Palestine Festival of Literature

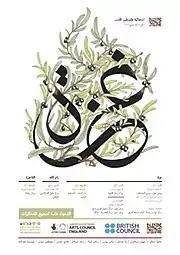
PalFest 2012 Poster: Gaza

The festival was founded in 2008 with the stated mission of affirming "the power of culture over the culture of power" and breaking what it considers a cultural siege against the West Bank. The festival's founding chair is the novelist and political commentator Ahdaf Soueif. Mahmoud Darwish sent a message to the inaugural festival in which he wrote: "Thank you dear friends for your noble solidarity, thank you for your courageous gesture to break the moral siege inflicted upon us and thank you because you are resisting the invitation to dance on our graves. We are here. We are still alive."